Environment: real
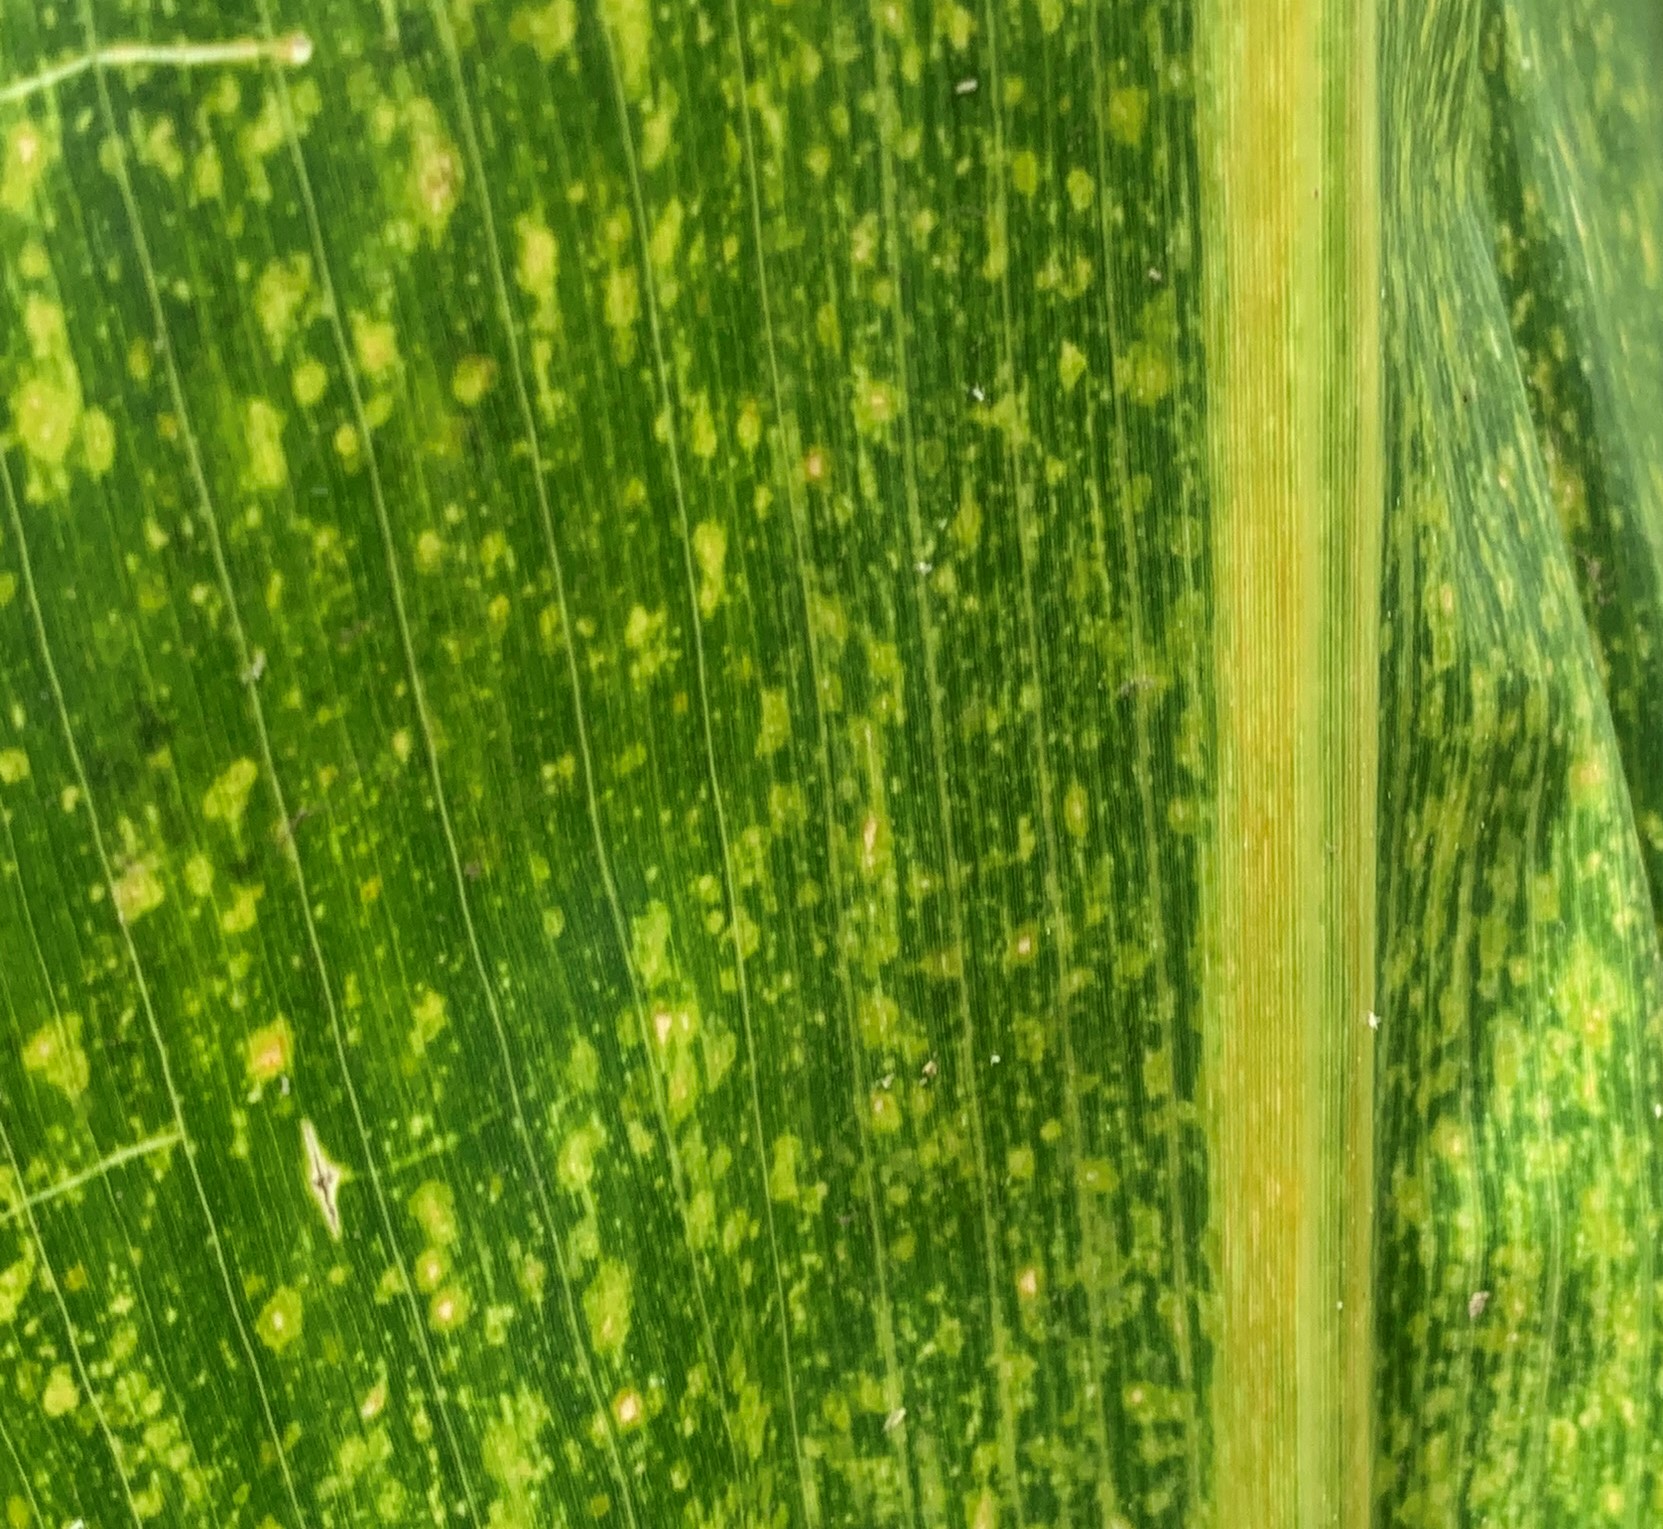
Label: lethal_necrosis